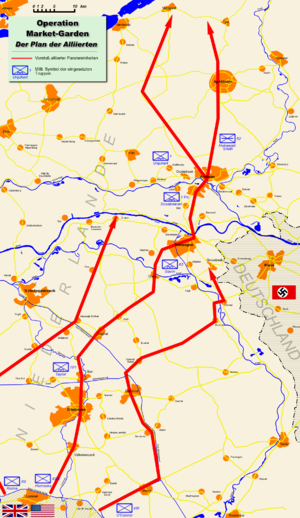
Operation Market Garden
De Allieredes plan for Operation Market Garden
Operation Market Garden var en militær operation under anden verdenskrig, udtænkt af den britiske general Bernard Montgomery. Hensigten var at erobre broer over de største floder i det tyskbesatte Holland for at lette den allierede fremrykning ind i Tyskland.